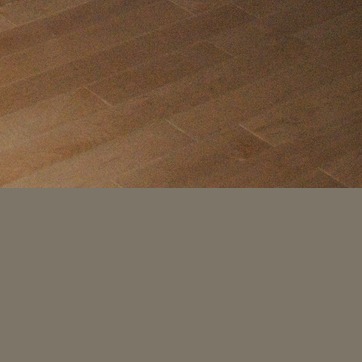
Material: wood